Ian Paisley

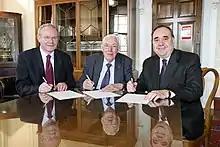
McGuinness, Paisley and the first minister of Scotland, Alex Salmond, in 2008

Paisley's DUP was initially involved in the negotiations under the former United States Senator George J. Mitchell that eventually led to the Good Friday Agreement in 1998, but the party withdrew in protest when Sinn Féin was allowed to participate after the Provisional IRA's 1994 ceasefire. Instead, Paisley travelled to Cameroon with the documentary filmmaker Jon Ronson, filming an episode of the television series "Witness" called "Dr Paisley, I Presume". Paisley and his party opposed the Agreement in the referendum that followed its signing, which saw it approved by over 70% of the voters in Northern Ireland and by over 90% of voters in the Republic of Ireland.